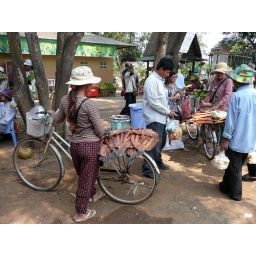
Dried fish for sale on bikes in a market in Cambodia